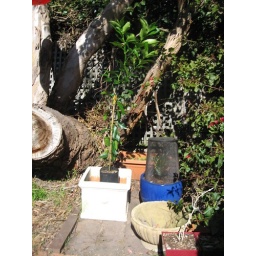
After much debate looks like we are just going to plant it under a lemon tree